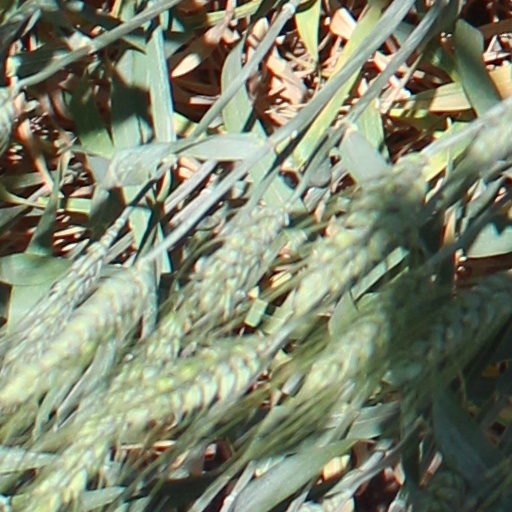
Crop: wheat